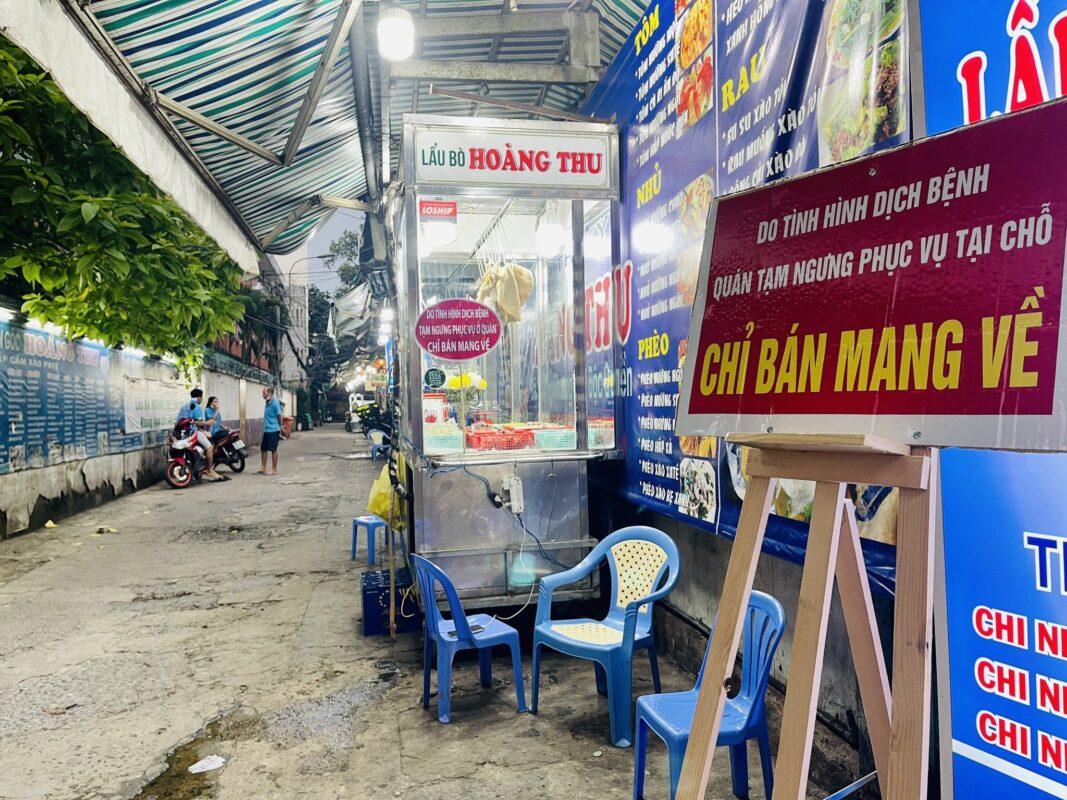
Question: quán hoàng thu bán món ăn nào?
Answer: lẩu bò